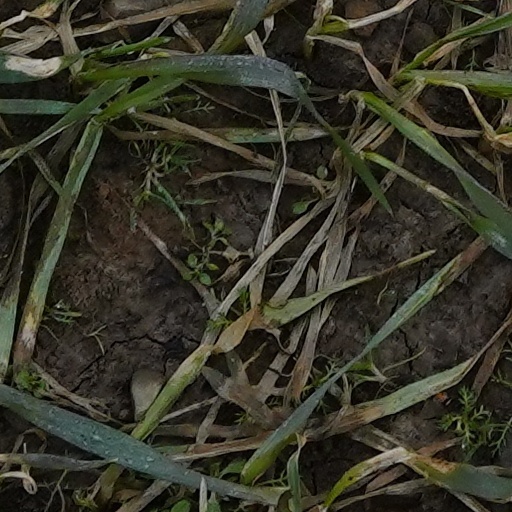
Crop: wheat